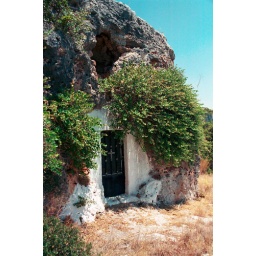
Tiny church built into a cave, near Helen's house in Crete